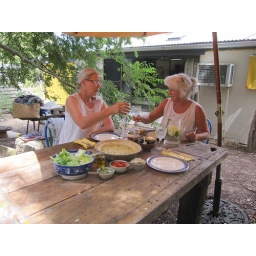
Ruth Trigg and Marie-Claire Levi toast with a glass of fresh water over lunch. Photograph Diane Bell